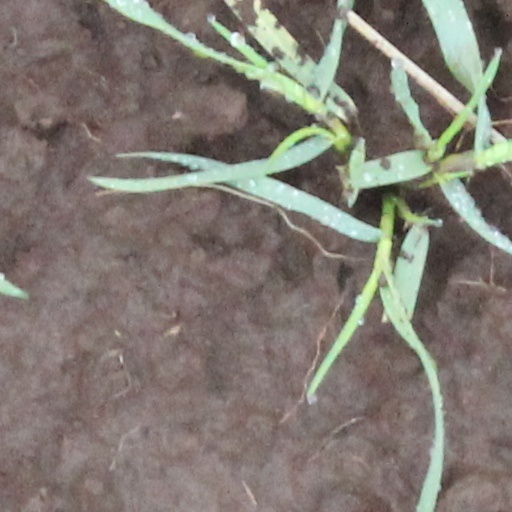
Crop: wheat